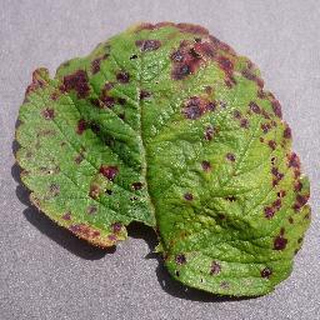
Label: strawberry_leaf_scorch